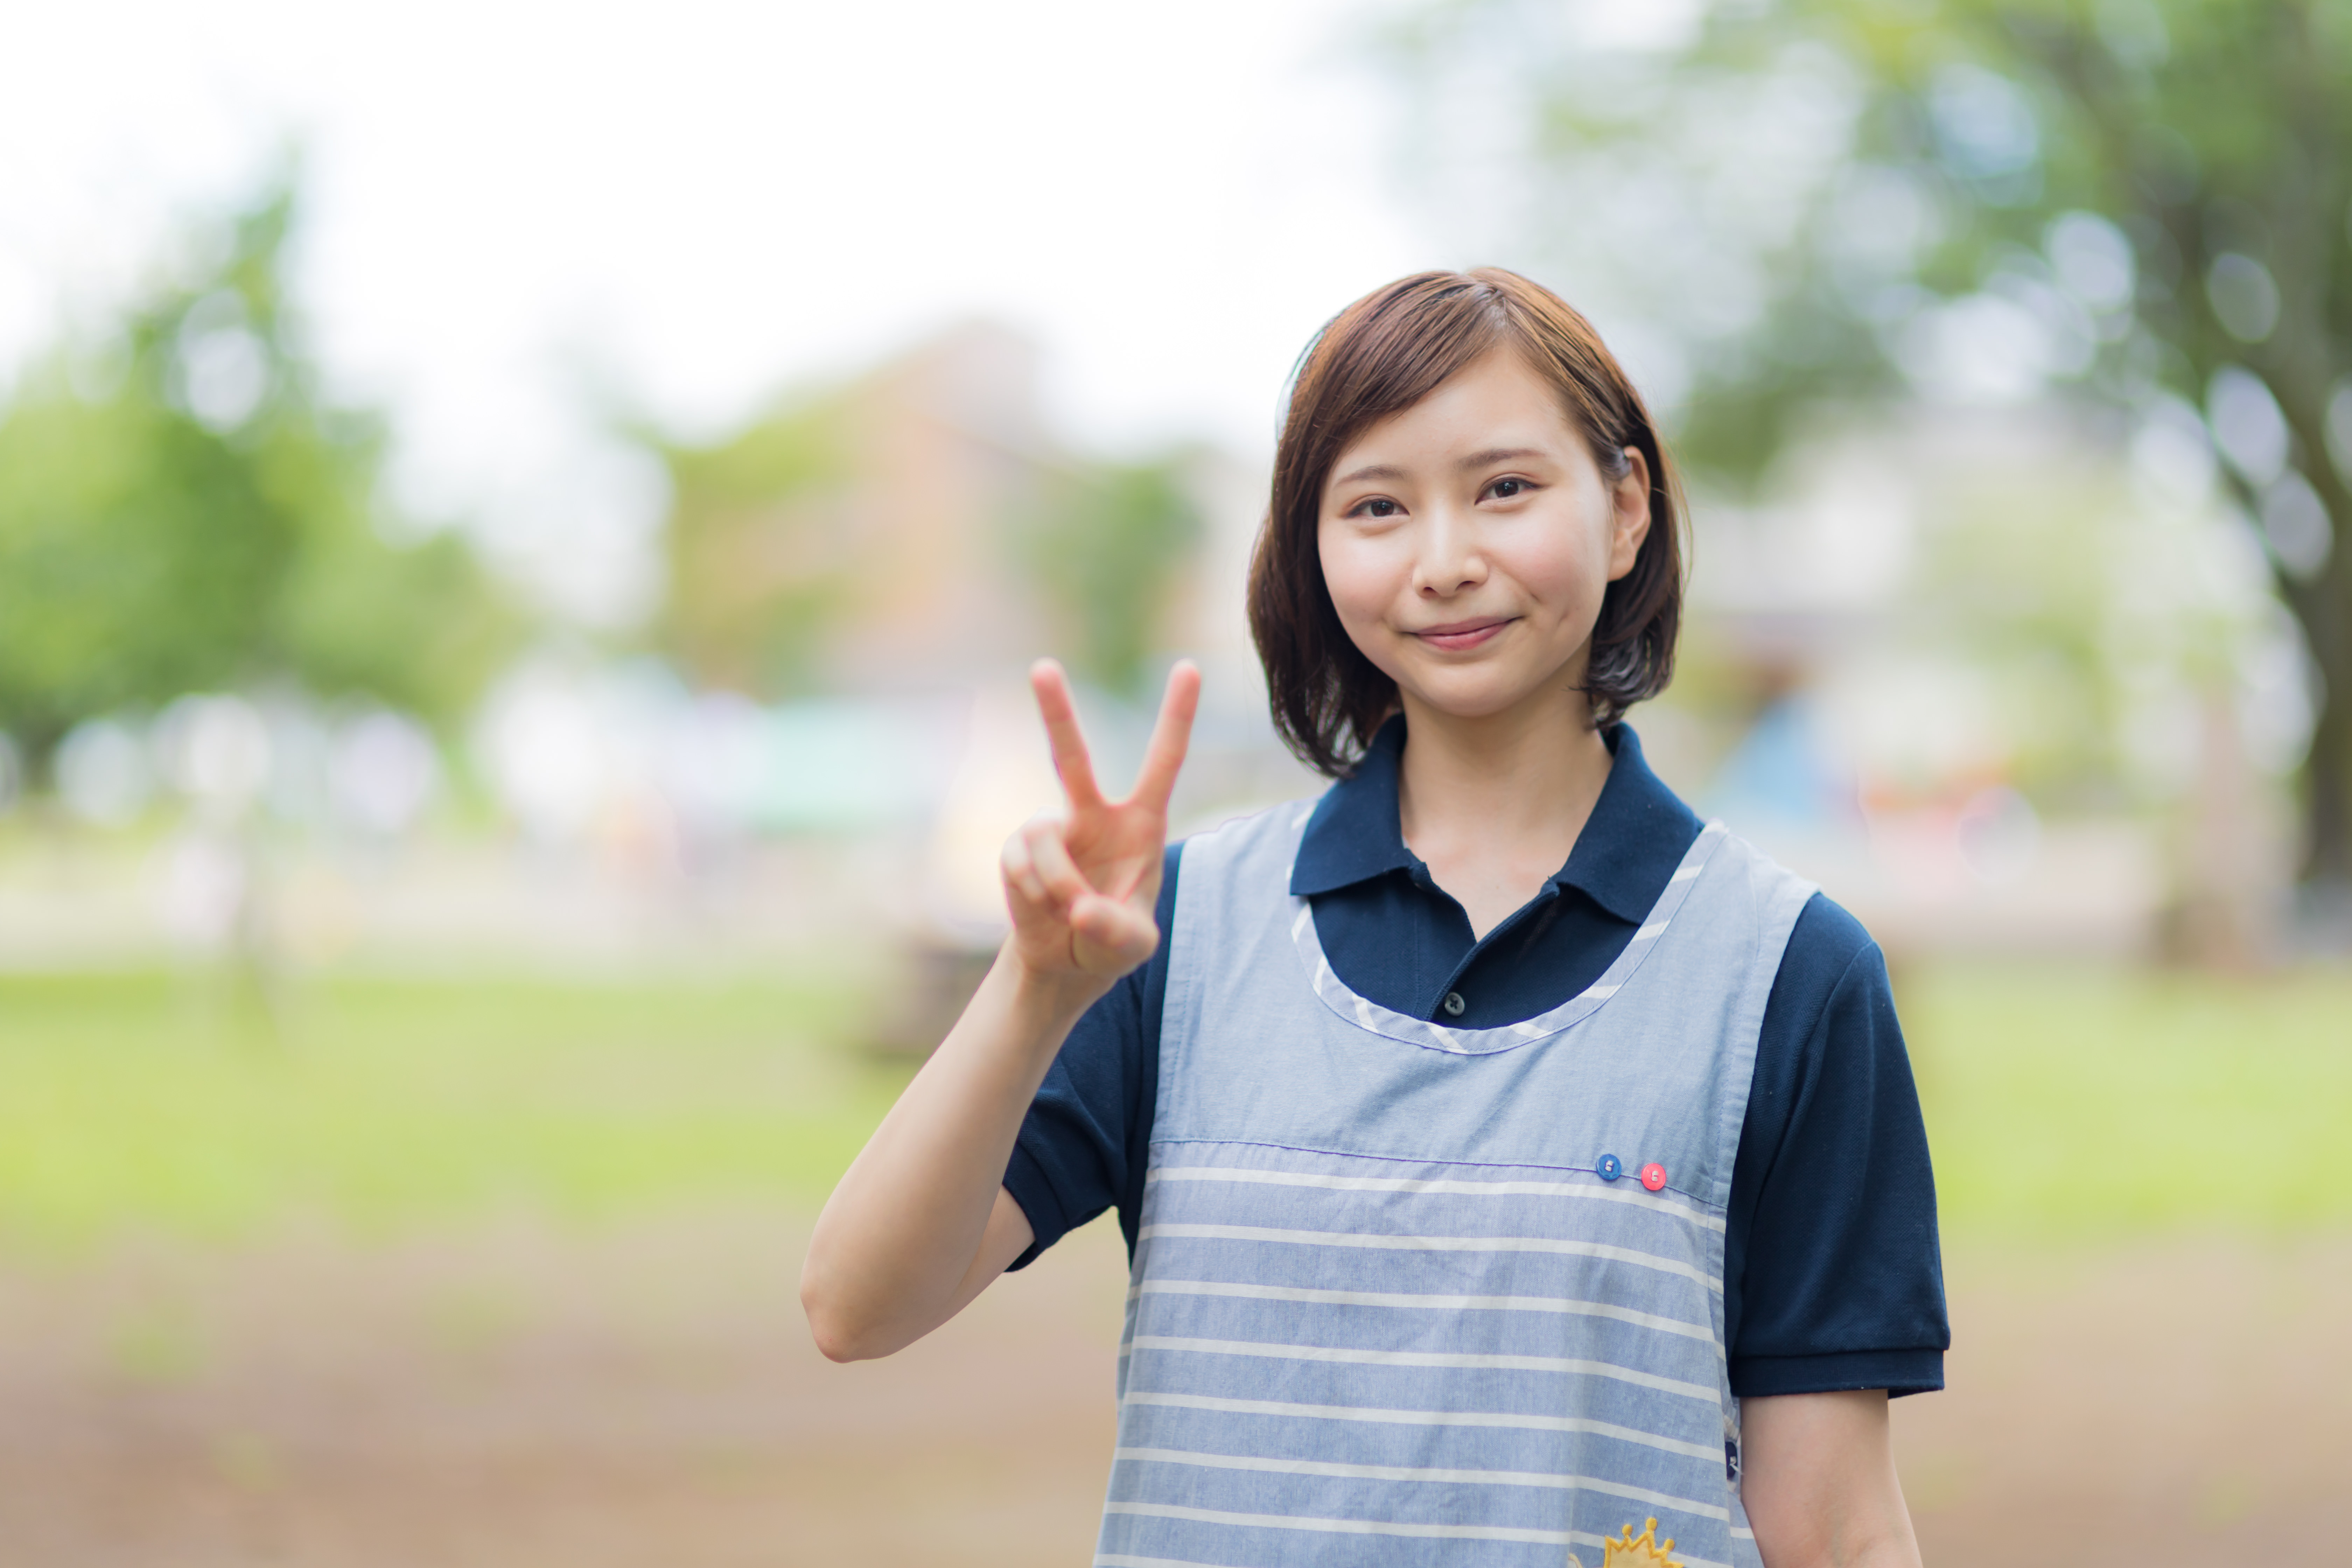
woman, People in nature, finger, smile, gesture, happy, photography, hand, fun, student, leisure, portrait photography, thumb